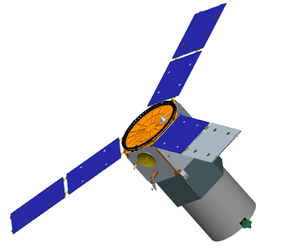
Le Tactical Satellite-3, abrégé en TacSat-3, est le troisième satellite de la série de satellites de reconnaissance expérimentaux TacSat des forces armées des États-Unis. Il a été construit par l'Air Force Research Laboratory à Kirtland Air Force Base dans le Nouveau-Mexique et placé en orbite le 19 mai 2009 par une fusée Minotaur depuis le centre de lancement de Wallops Island.
TacSat est une série de micro-satellites militaires américains expérimentaux.